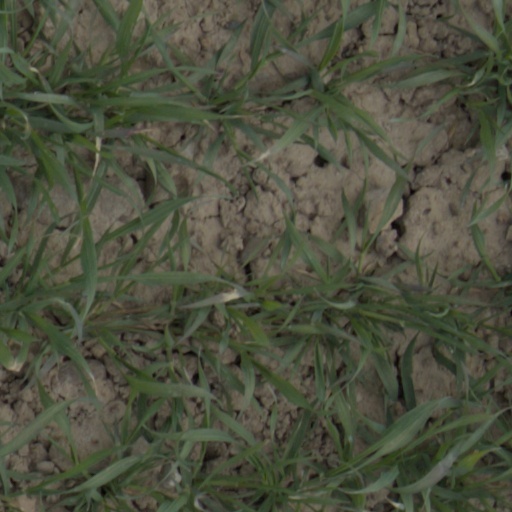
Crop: wheat